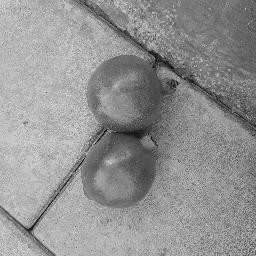
Fruit: Pomegranate
Quality: Good